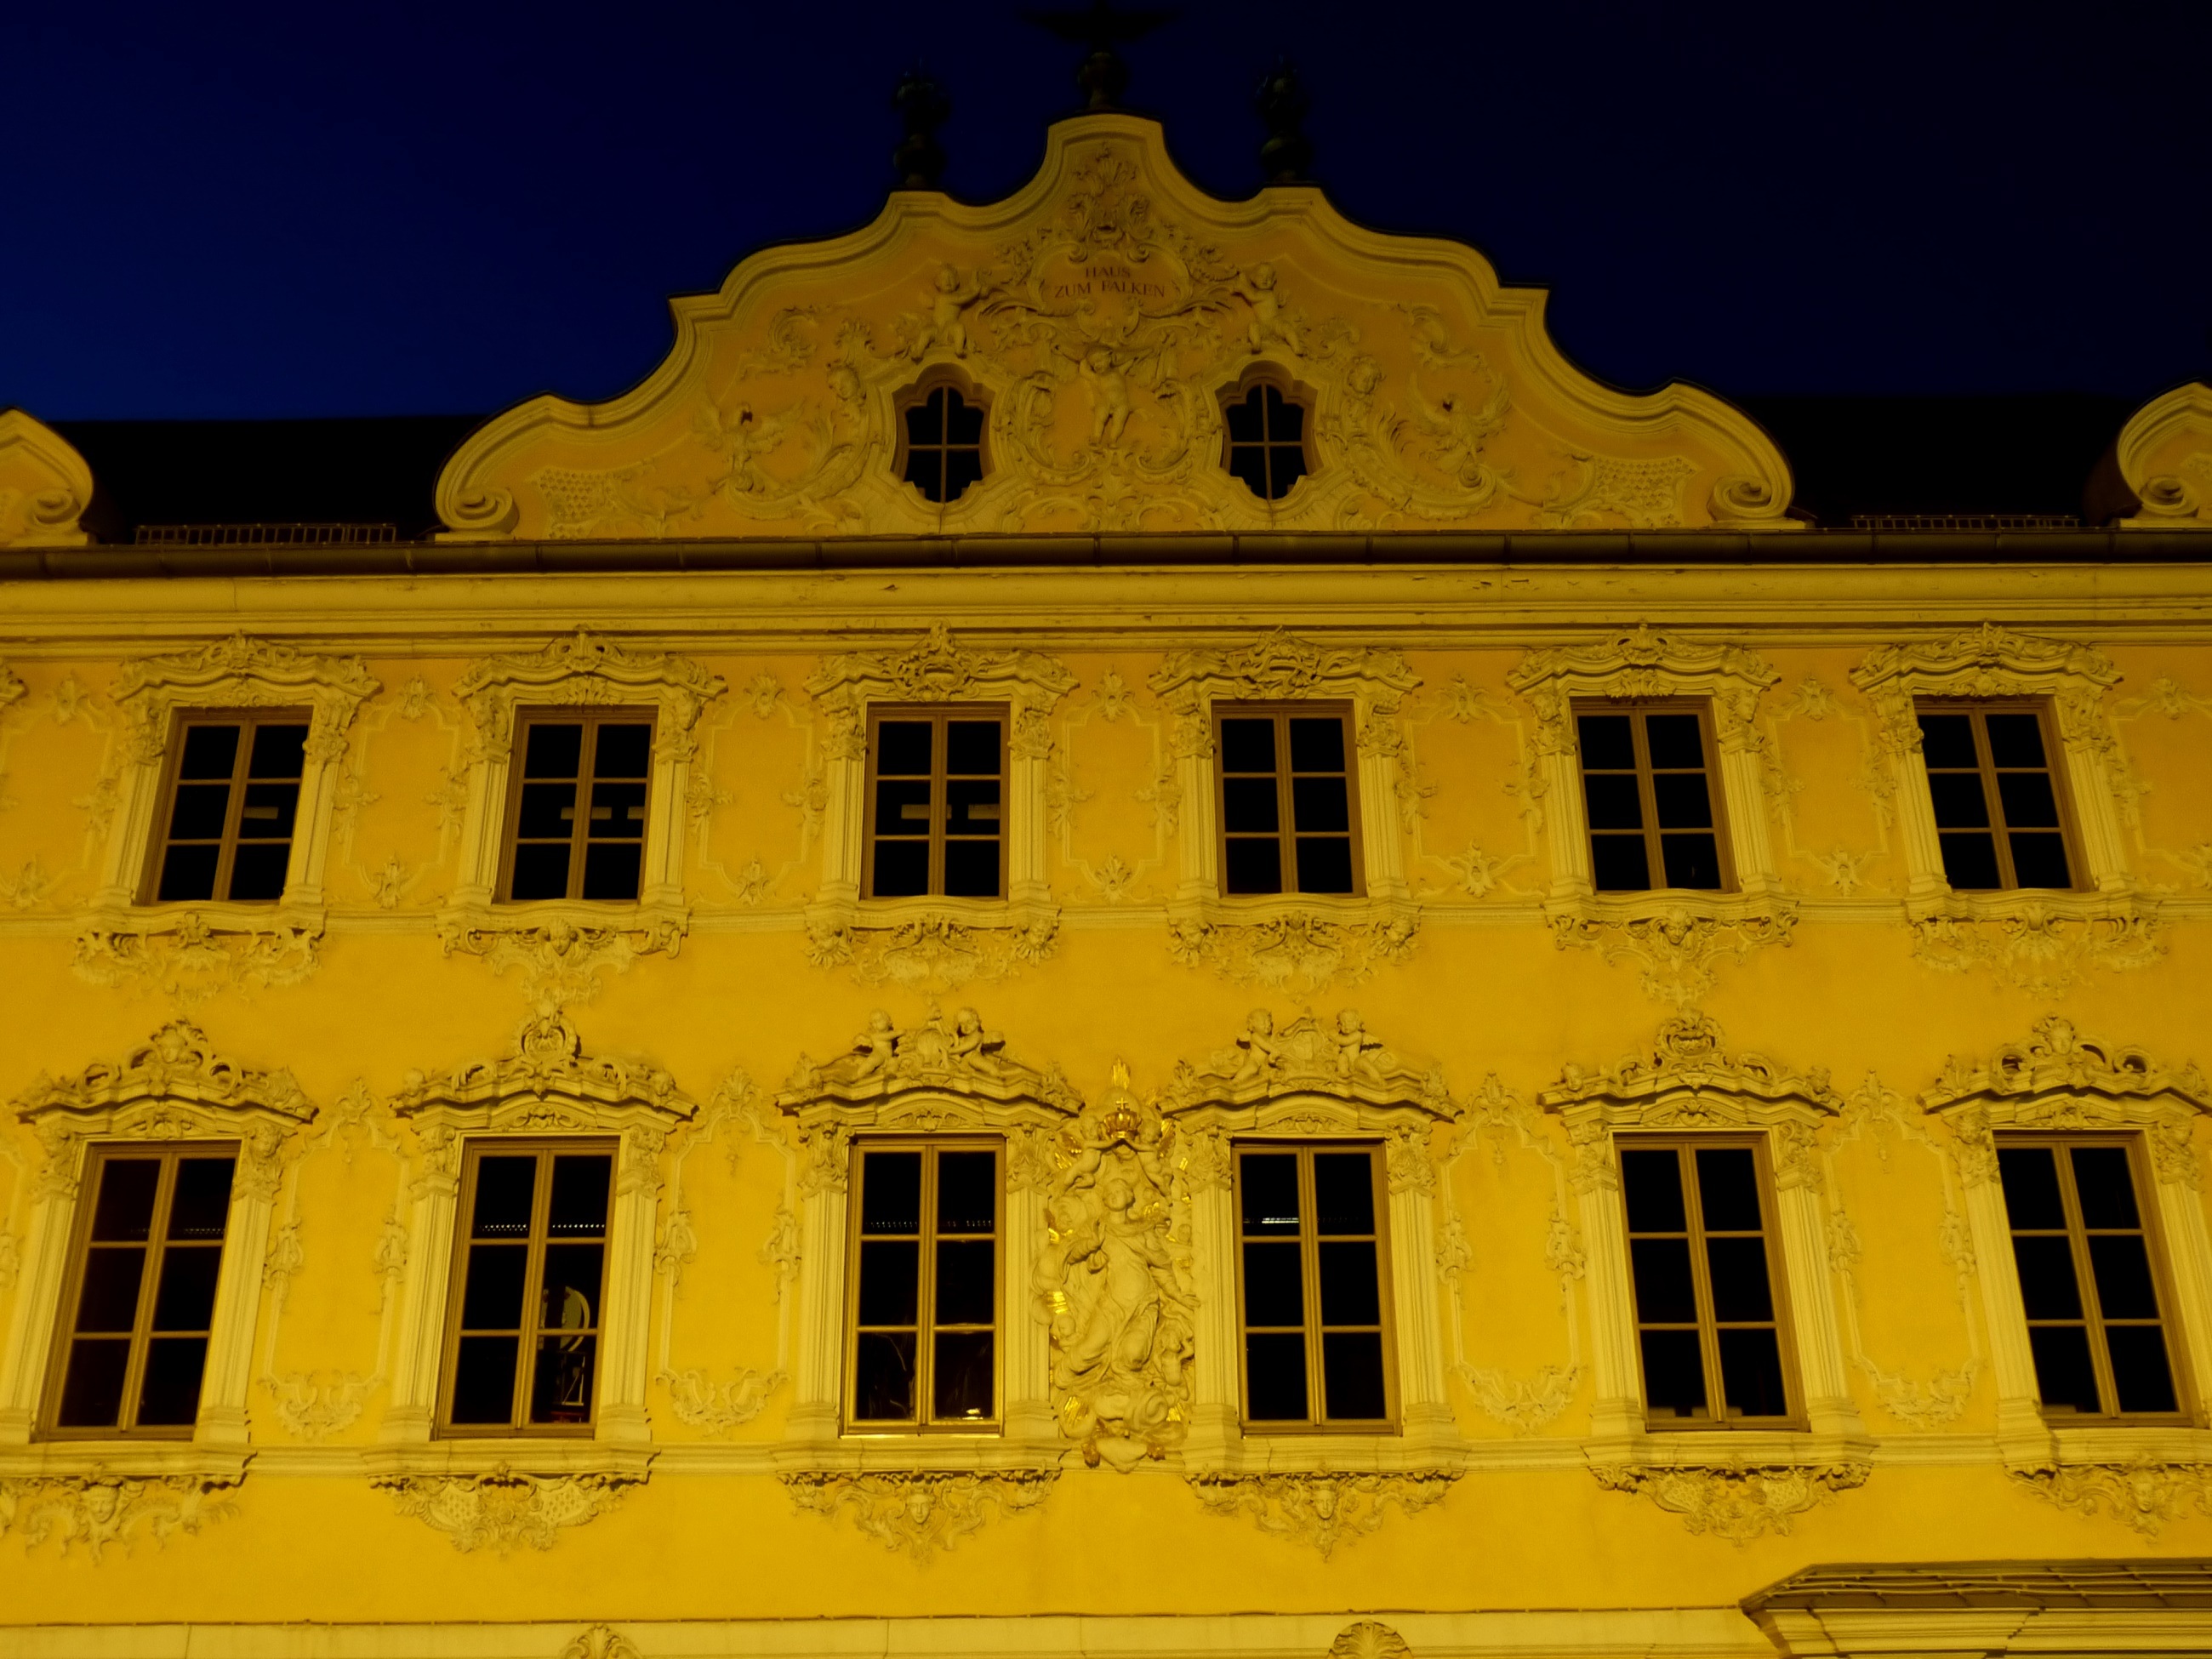
architecture, night, house, window, building, palace, dark, idyllic, evening, romantic, landmark, facade, darkness, yellow, places of interest, old town, bavaria, shape, historically, night photograph, swiss francs, w rzburg, ancient history